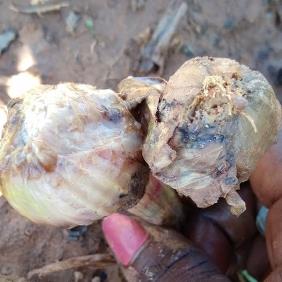
Crop: Onion
Condition: bulb-blight-d